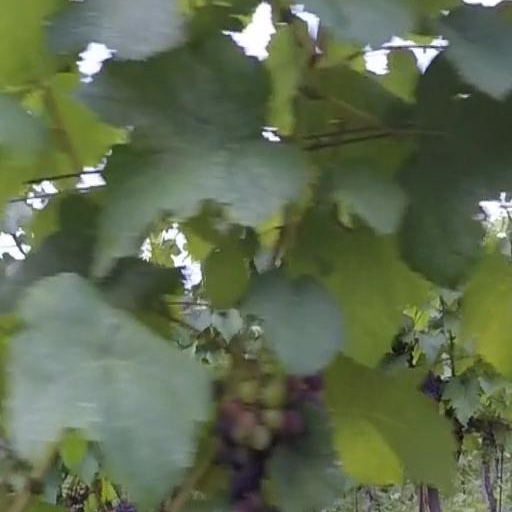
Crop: grape